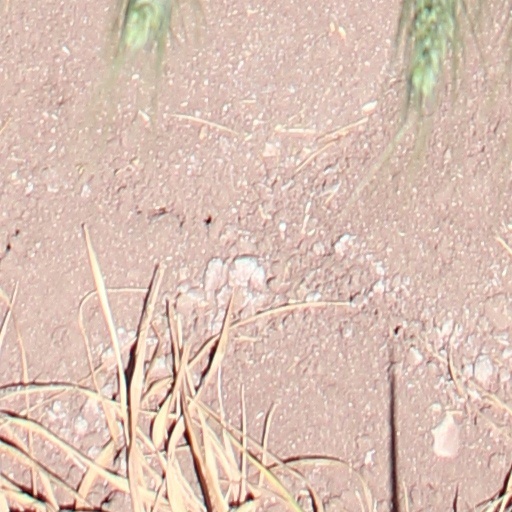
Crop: wheat